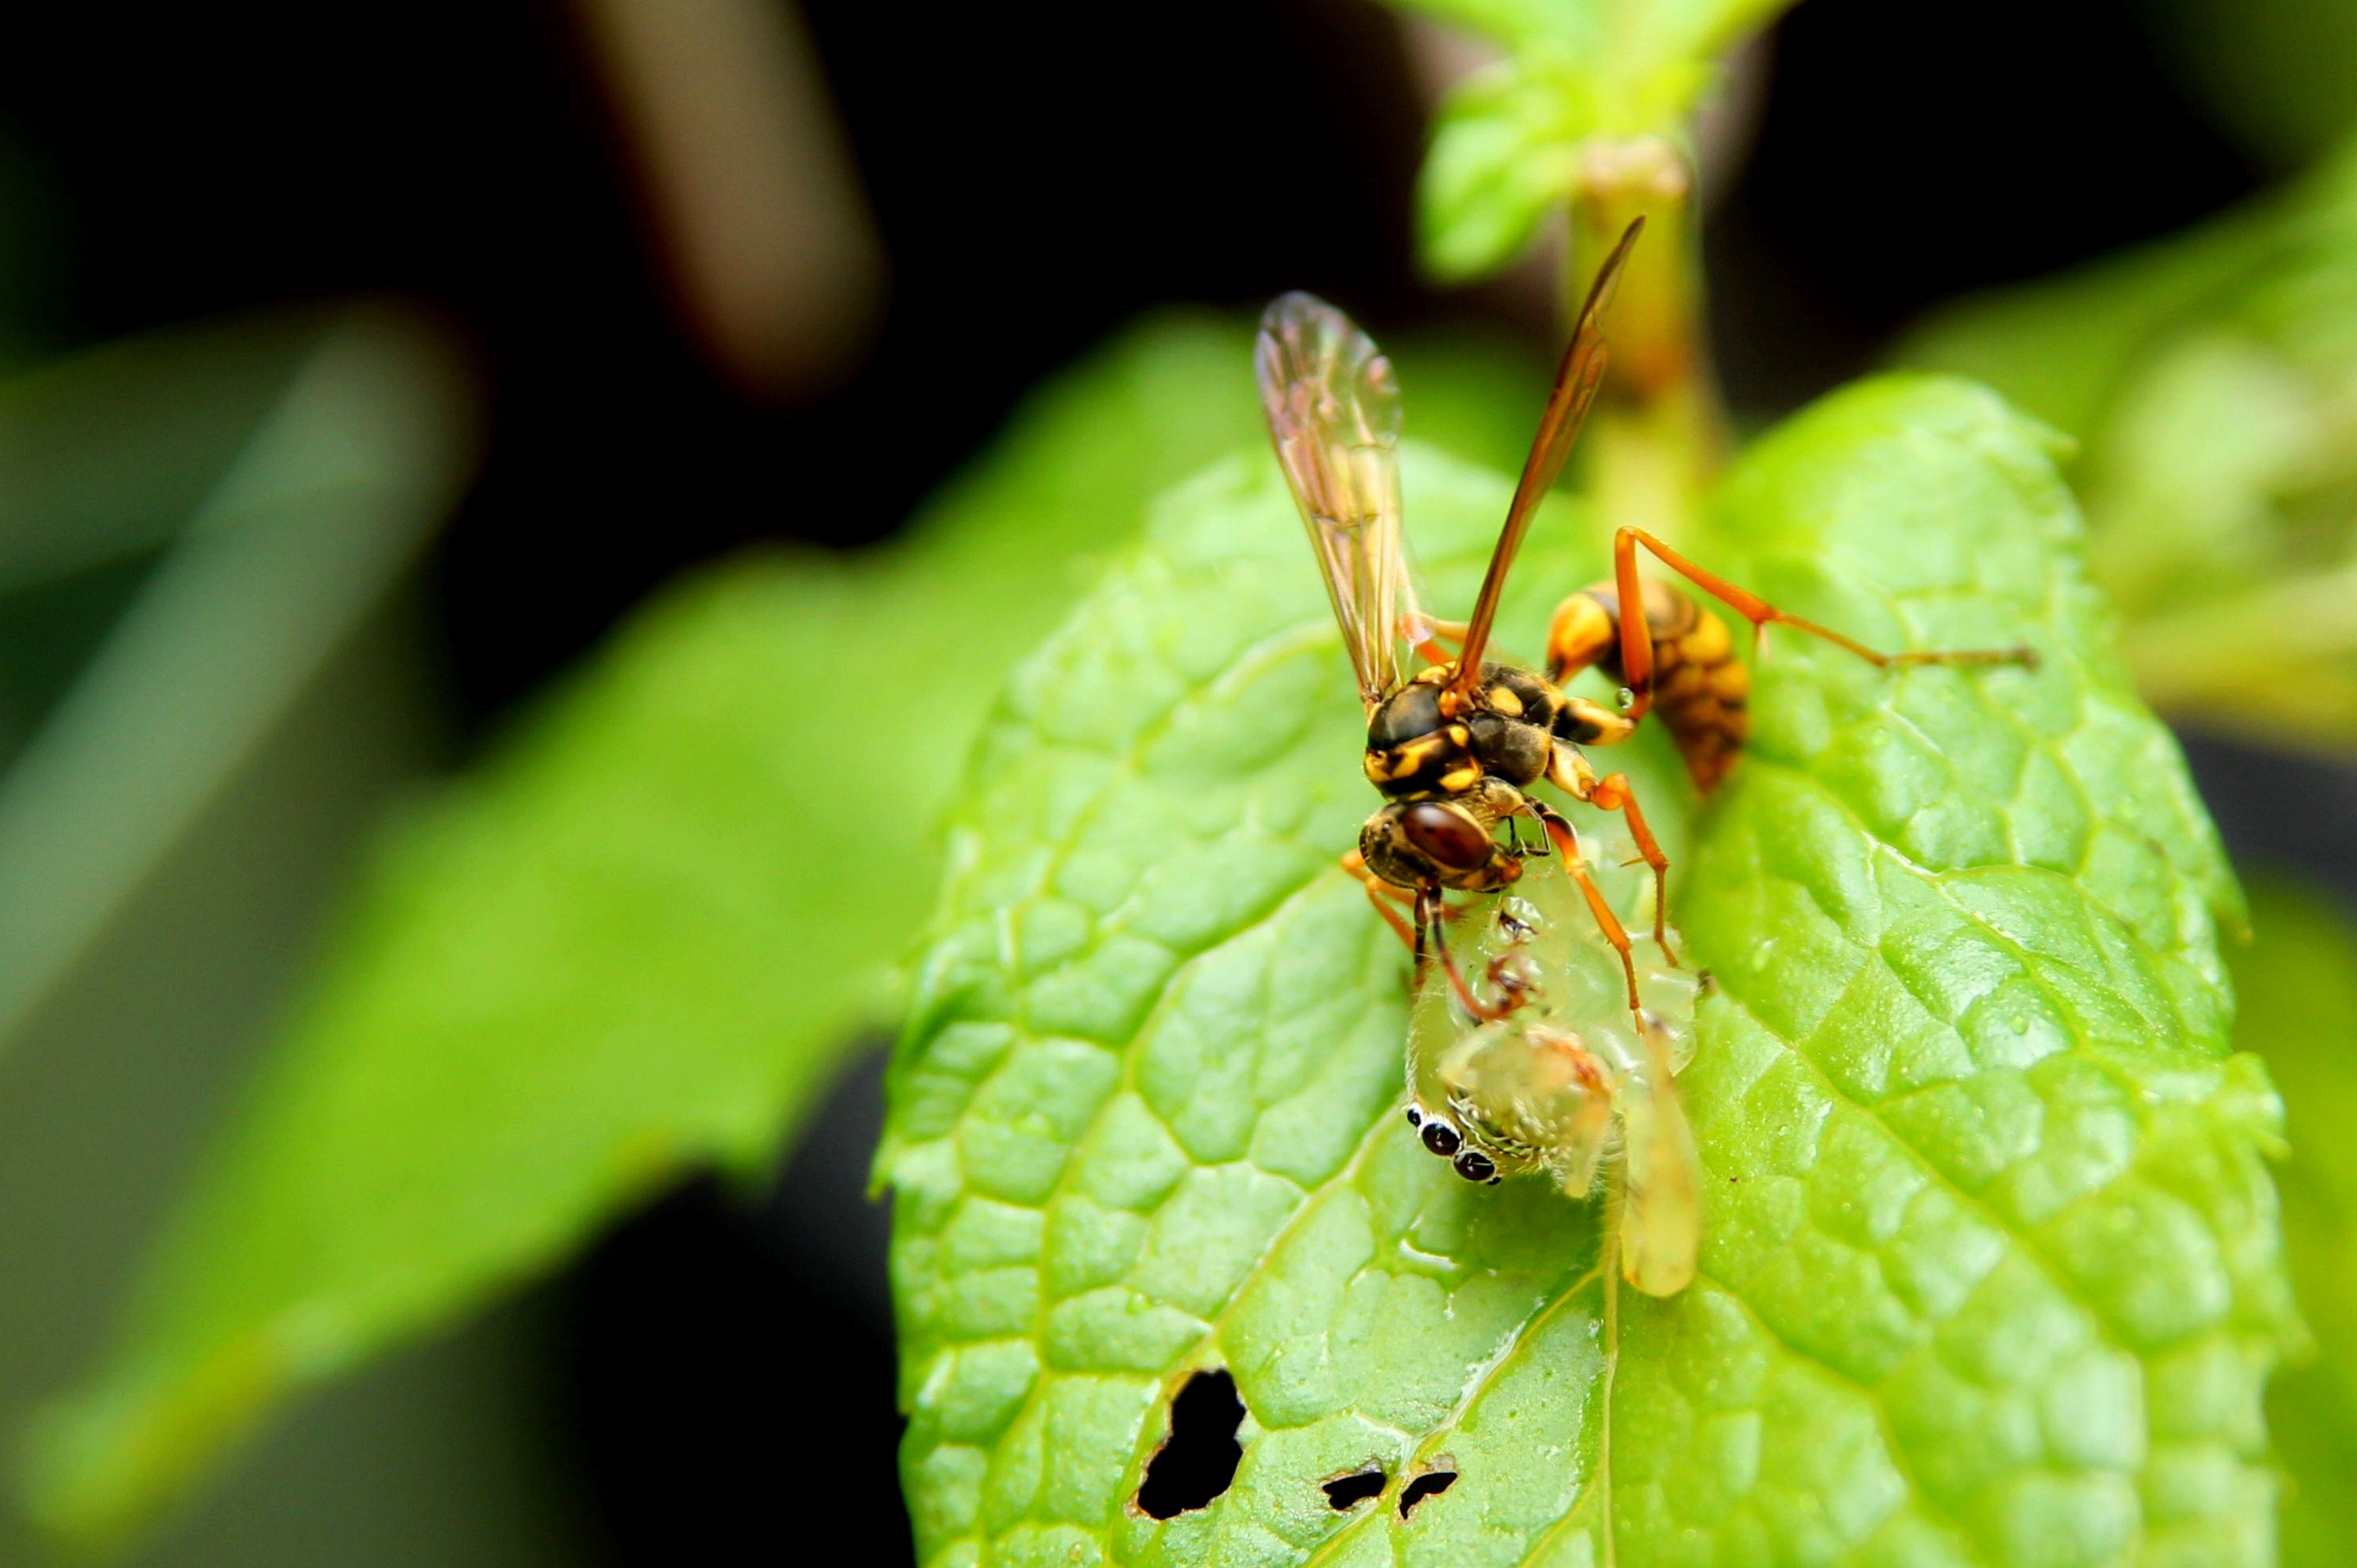
nature, photography, leaf, flower, fly, green, insect, bug, fauna, invertebrate, close up, pest, macro photography, arthropod, leaf beetle, membrane winged insect, true bugs